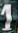
Number: 1